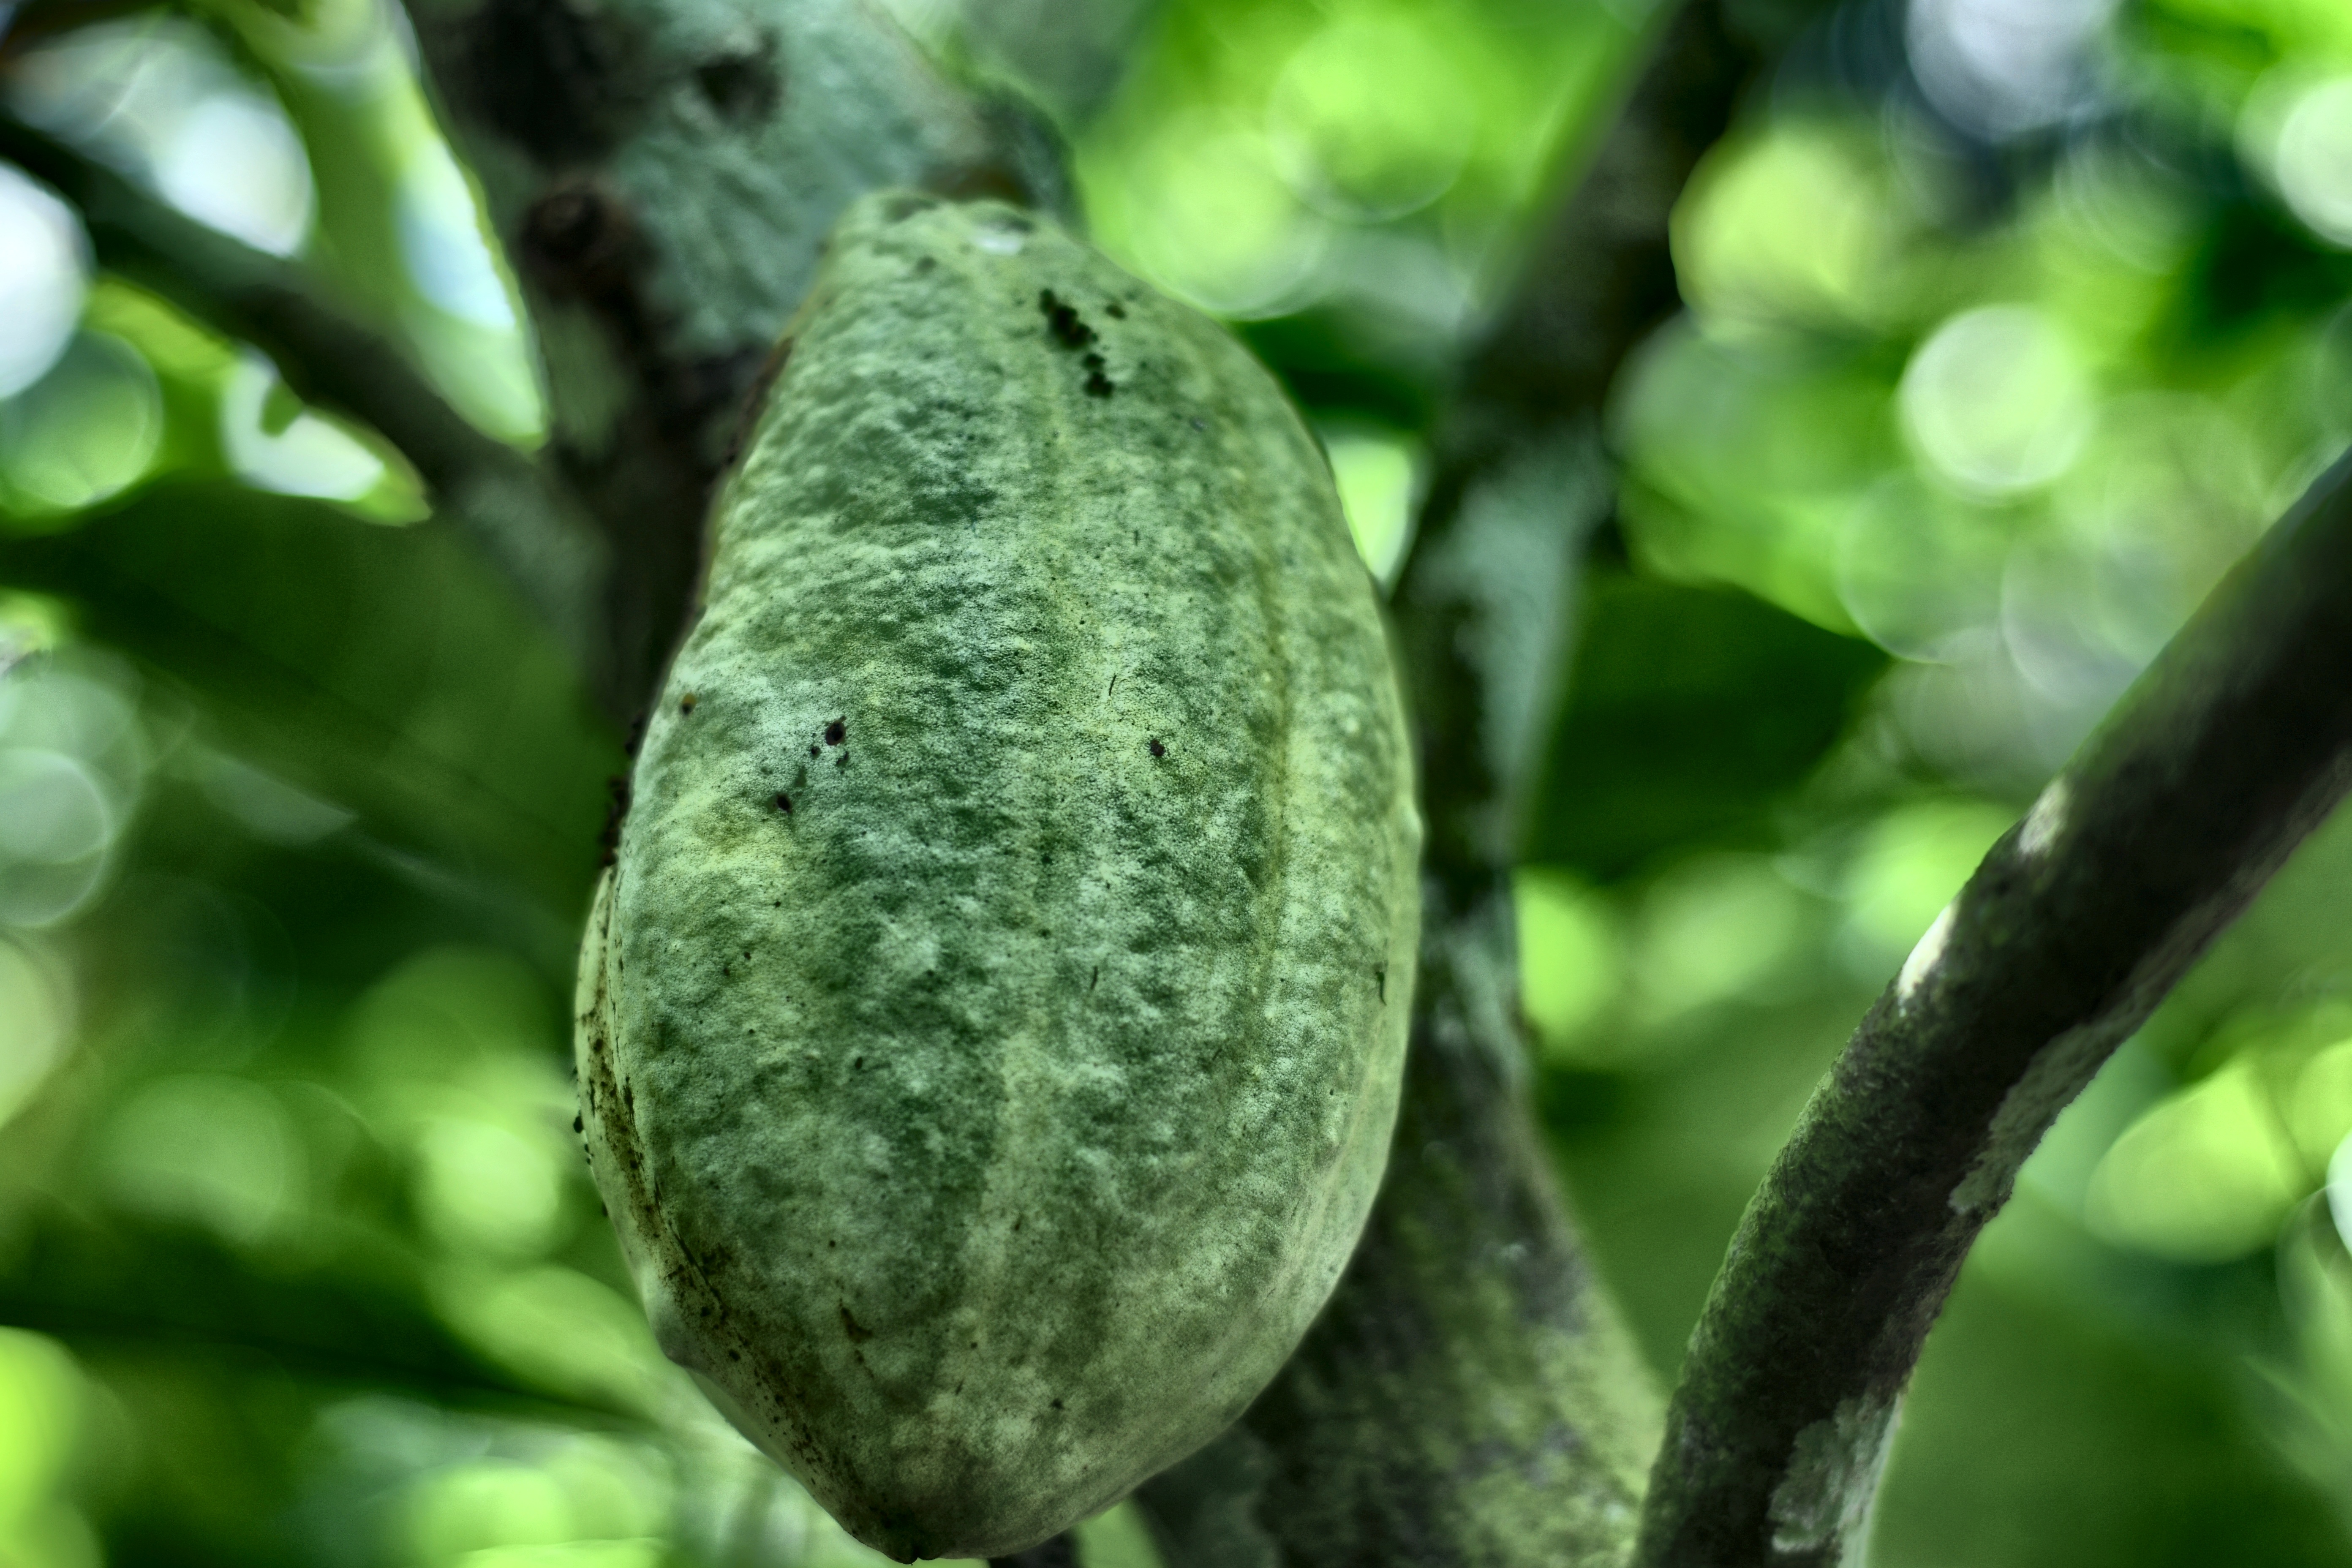
Maturity: unmature
Variety: Guiana